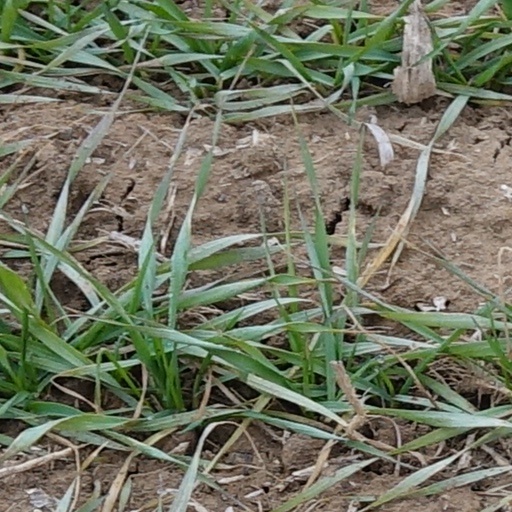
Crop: wheat